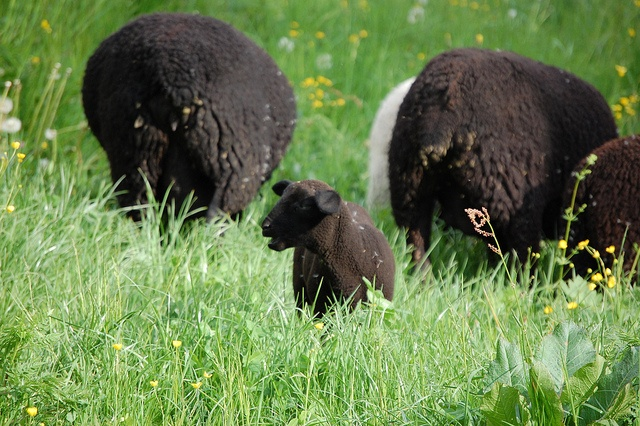
A  small black sheep in a field with other larger sheep
A small, black sheep looks away in the grass.
A baby sheep stands with a group of adult sheep in a grassy meadow.
A herd of sheep grazing on a filed with tall green grass.
A black lamb stands with its family in a lush green field.